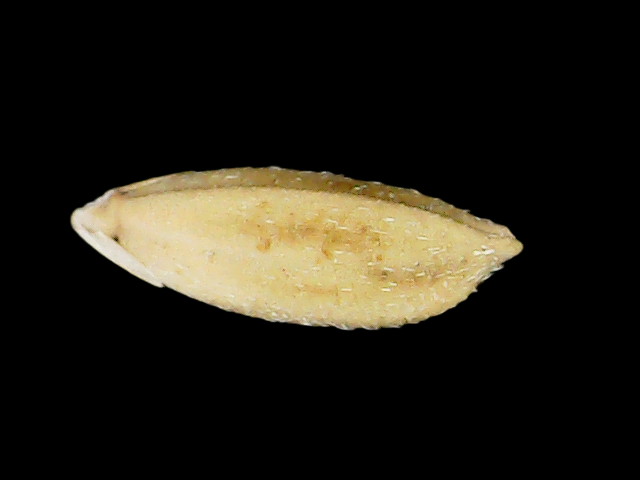
Rice variety: Bd33